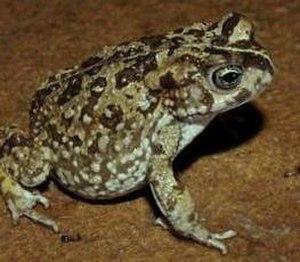
Vandijkophrynus est un genre d'amphibiens de la famille des Bufonidae.
Vandijkophrynus angusticeps est une espèce d'amphibiens de la famille des Bufonidae.